Bathypterois

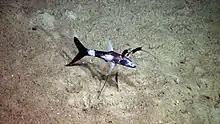
"Bathypterois viridensis"

There are 19 different species within "Bathypterois" that are spread around the world. Six of these belong to the subgenus "Bathycygnus". The taxa "Bathypterois" was first named and identified in 1878 by German zoologist Albert Günther. The newest addition, "Bathypterois andriashevi", was named and identified in 1988 by Kenneth Sulak and Yuri Shcherbachev. Species are most effectively distinguished by characteristics such as dorsal, caudal and pectoral fin patterns, scale patterns, and where they most often occur both ecologically and geographically.